Kittelsthal Dripstone Cave

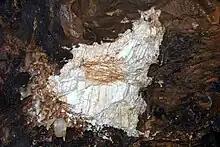
Barite at the "Drei Gleichen"

The cave fauna was investigated in 2001 by Ronald Bellstedt and Stefan Zaenker. Numerous records of worms, spiders, insects (including beetles, bipeds and butterflies) and other arthropods were found, indicating a great diversity of species.